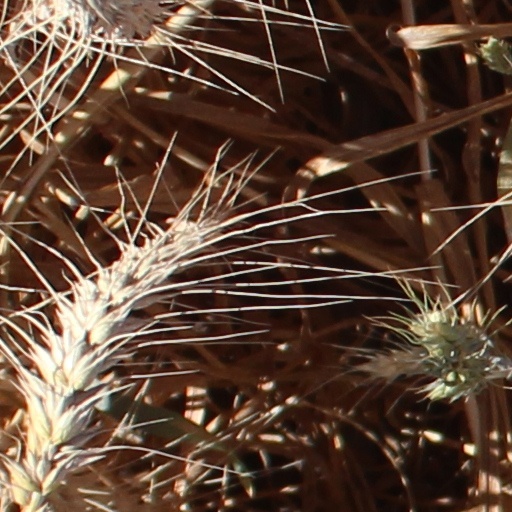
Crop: wheat